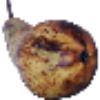
Label: pear_abate